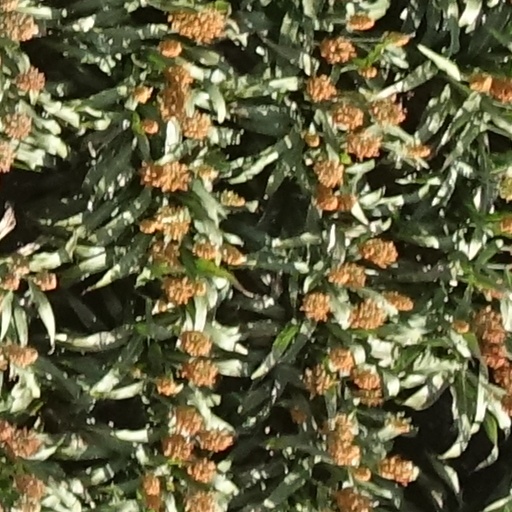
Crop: sorghum